Audi A5

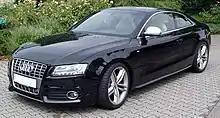
Audi S5 Coupé (8T3, Germany)

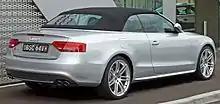
Audi S5 Cabriolet (8F7, Australia)

The Audi S5 was released in coupé form to the public at the same time as the A5. The Audi S5, in comparison to the A5, features a different fascia (as do most Audi S and RS models), including a string of LED daytime running lights around the bi-Xenon headlamps and a vertically striped chrome grille.